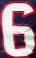
Number: 6